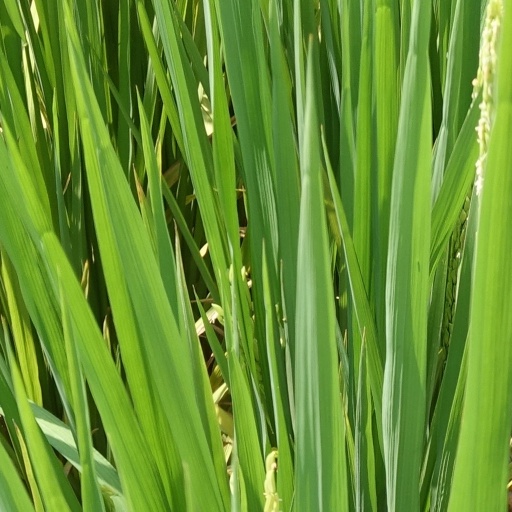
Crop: rice